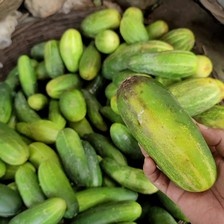
Label: cucumber